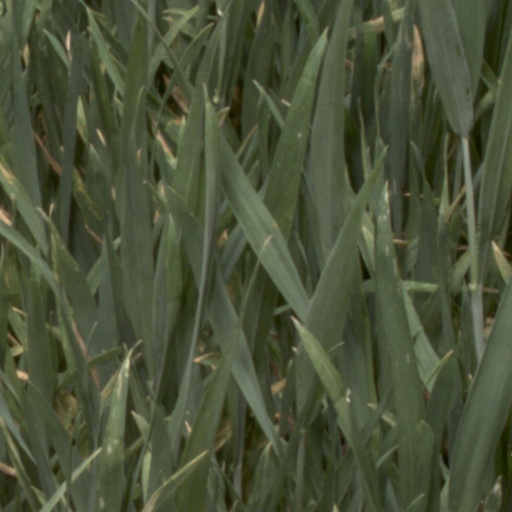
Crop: wheat